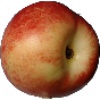
Label: Nectarine 1